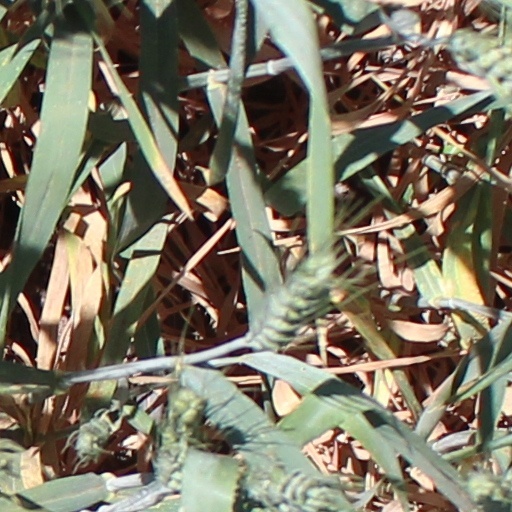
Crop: wheat